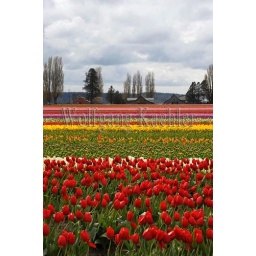
Usa, washington state, skagit valley, tulip town nursery, colorful tilip fields, barns in the background, overcast sky